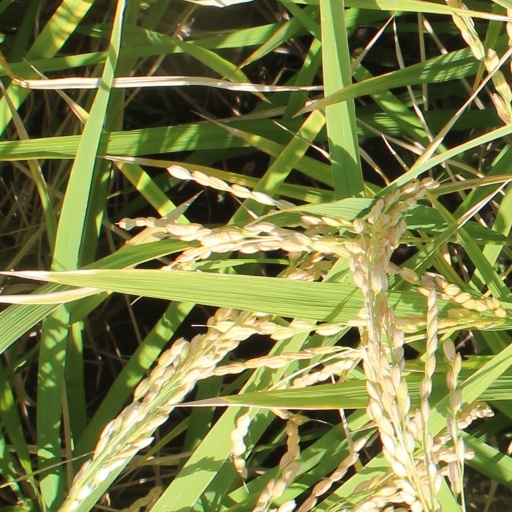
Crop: rice